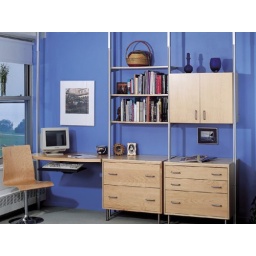
Closets For Life custom designs and builds closets for home or office in Minnesota. 952-484-0416